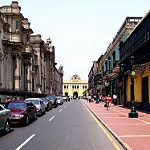
Label: non_damage_buildings_street